Rawson Stovall

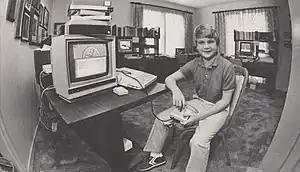
Stovall in 1985, aged thirteen

Rawson Law Stovall (born 1972) is an American video game designer and producer. He started out as a video game journalist, the first to be nationally syndicated in the United States. In 1982, ten-year-old Stovall's first column appeared in the "Abilene Reporter-News", his local newspaper. He got the column in ten publications before Universal Press Syndicate started distributing it in April 1983; by 1984, the column, titled "The Vid Kid", appeared in over twenty-four newspapers. After being reported on by "The New York Times", Stovall was featured on "The Tonight Show Starring Johnny Carson" and earned a regular spot on Discovery Channel's "The New Tech Times". In 1985, he helped introduce the Nintendo Entertainment System at its North American launch.